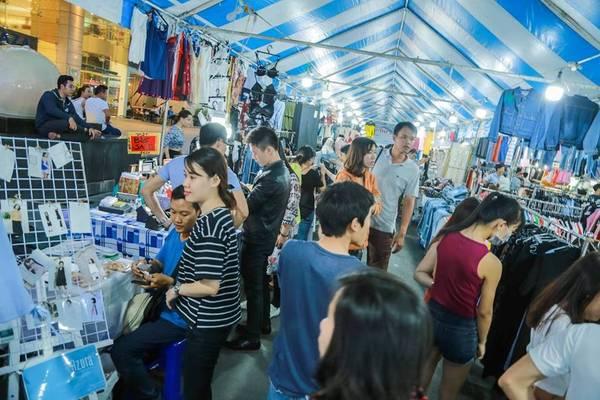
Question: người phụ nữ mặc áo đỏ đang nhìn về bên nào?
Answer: người phụ nữ mặc áo đỏ đang nhìn về bên phải